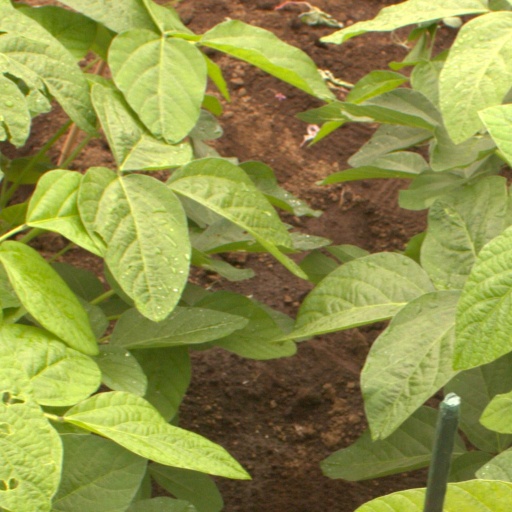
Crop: soybean